Luc de Clapiers, marquis de Vauvenargues

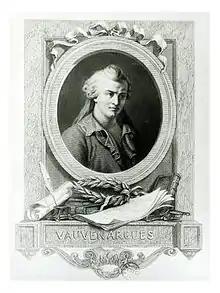
Luc de Clapiers, marquis de Vauvenargues

Luc de Clapiers, marquis de Vauvenargues (6 August 1715 – 28 May 1747) was a French writer and moralist. He died at age 31, in broken health, having published the year prior—anonymously—a collection of essays and aphorisms with the encouragement of Voltaire, his friend. He first received public notice under his own name in 1797, and from 1857 on, his aphorisms became popular. In the history of French literature, his significance lies chiefly in his friendship with Voltaire (20 years his senior).